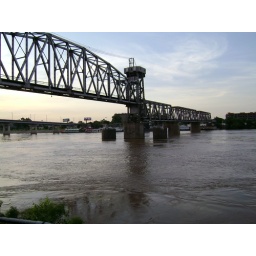
An abandoned railroad bridge over the Arkansas River in Little Rock.